List of UK Albums Chart number ones of the 1980s

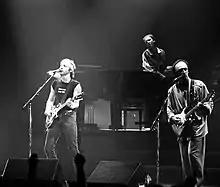
Dire Straits had three UK number-one albums during the 1980s. Their second, "Brothers in Arms", was the biggest-selling album of the decade.

The UK Albums Chart is a weekly record chart based on album sales from Sunday to Saturday in the United Kingdom; during the 1980s, a total of 184 albums reached number one.